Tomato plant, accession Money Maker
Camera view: bottom (45 deg); turntable rotation: 150 degrees
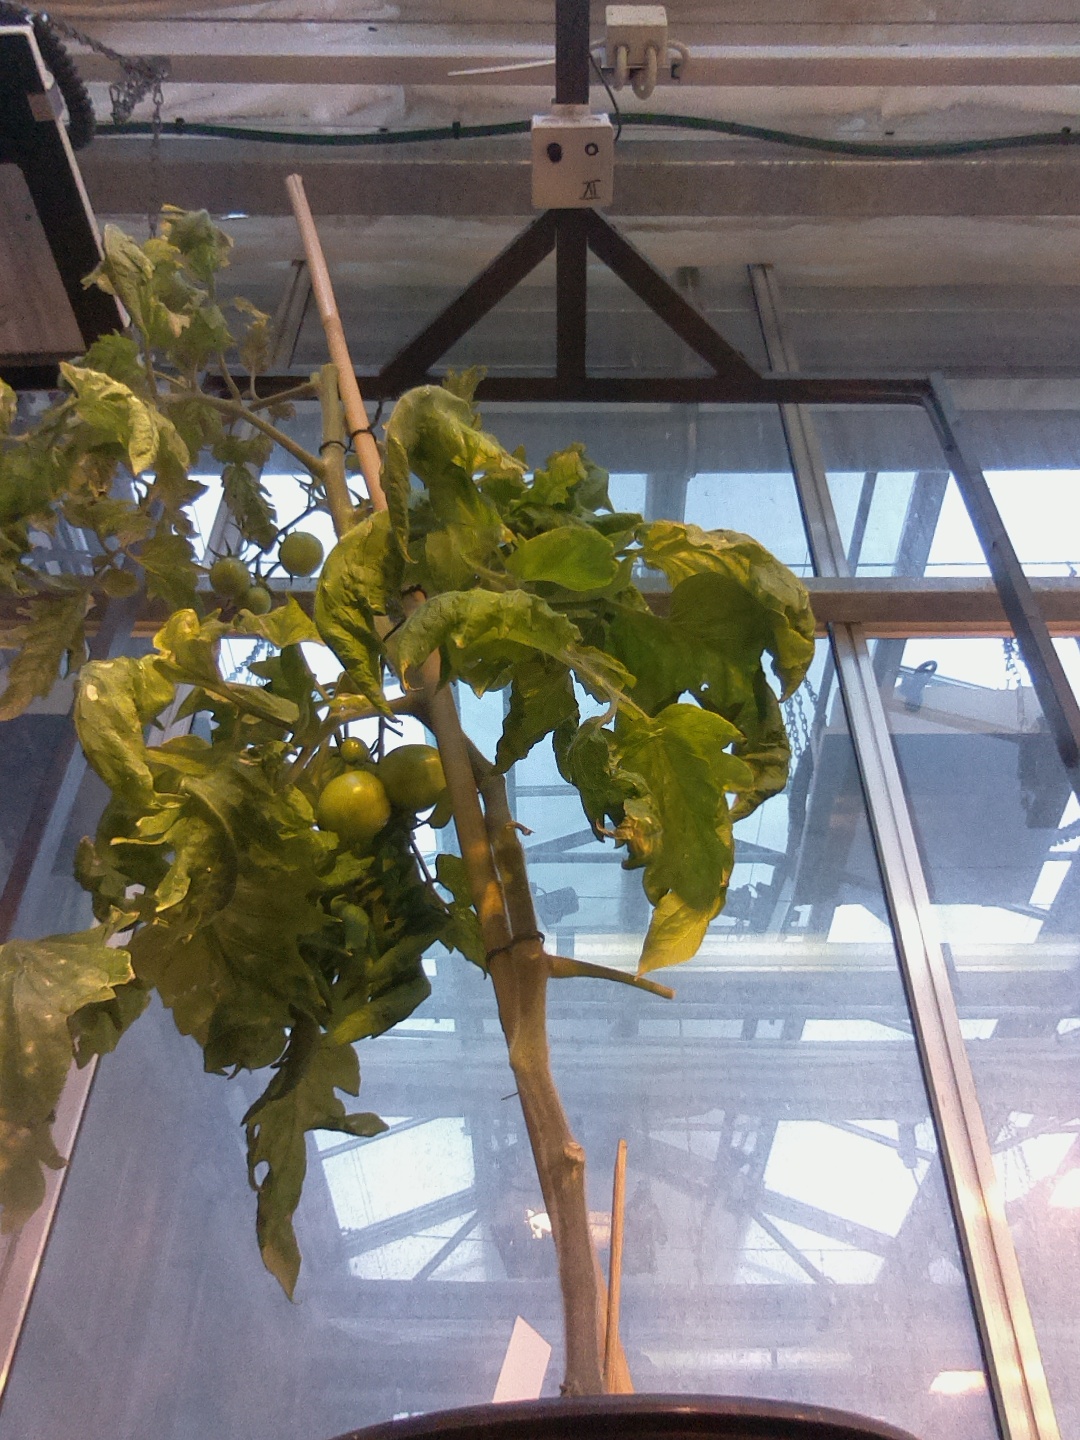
BBCH growth stage 78: 80% -90% of final fruit size